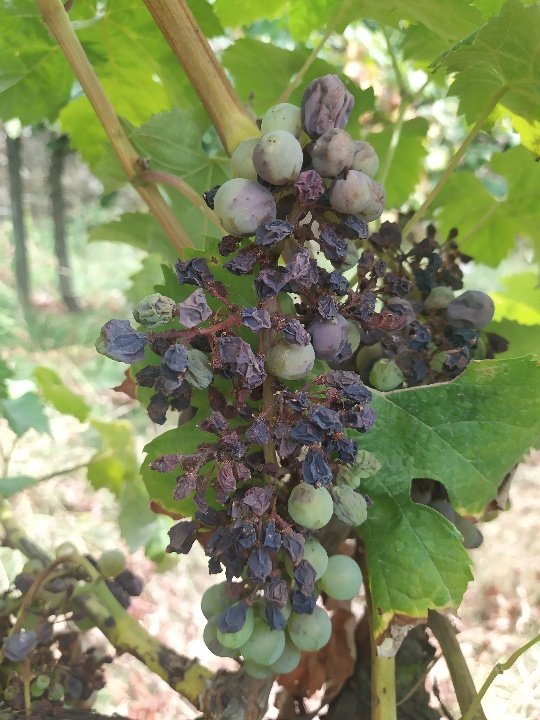
Berries visible: 64
Grape clusters: 2